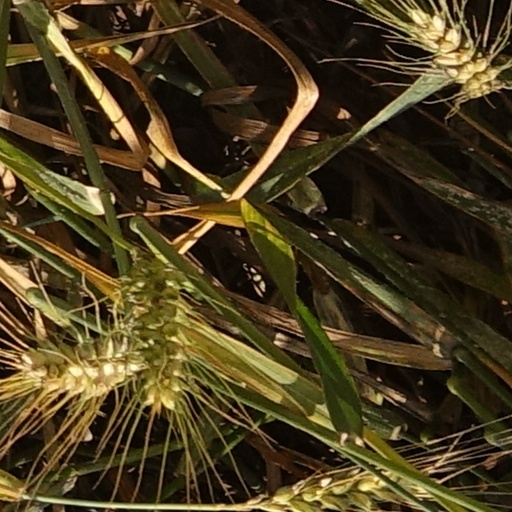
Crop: wheat